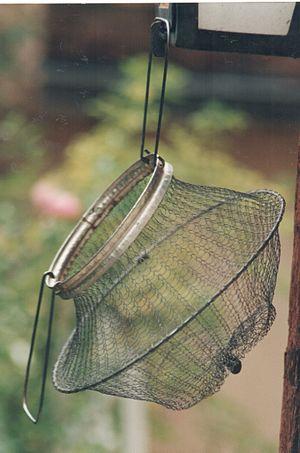
premier panier à salade souple et pliant, 1935, Henri Gautreau (HG), fabriqué de 1935 à 1967
Liste chronologique d'inventions françaises.